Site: brandenburg
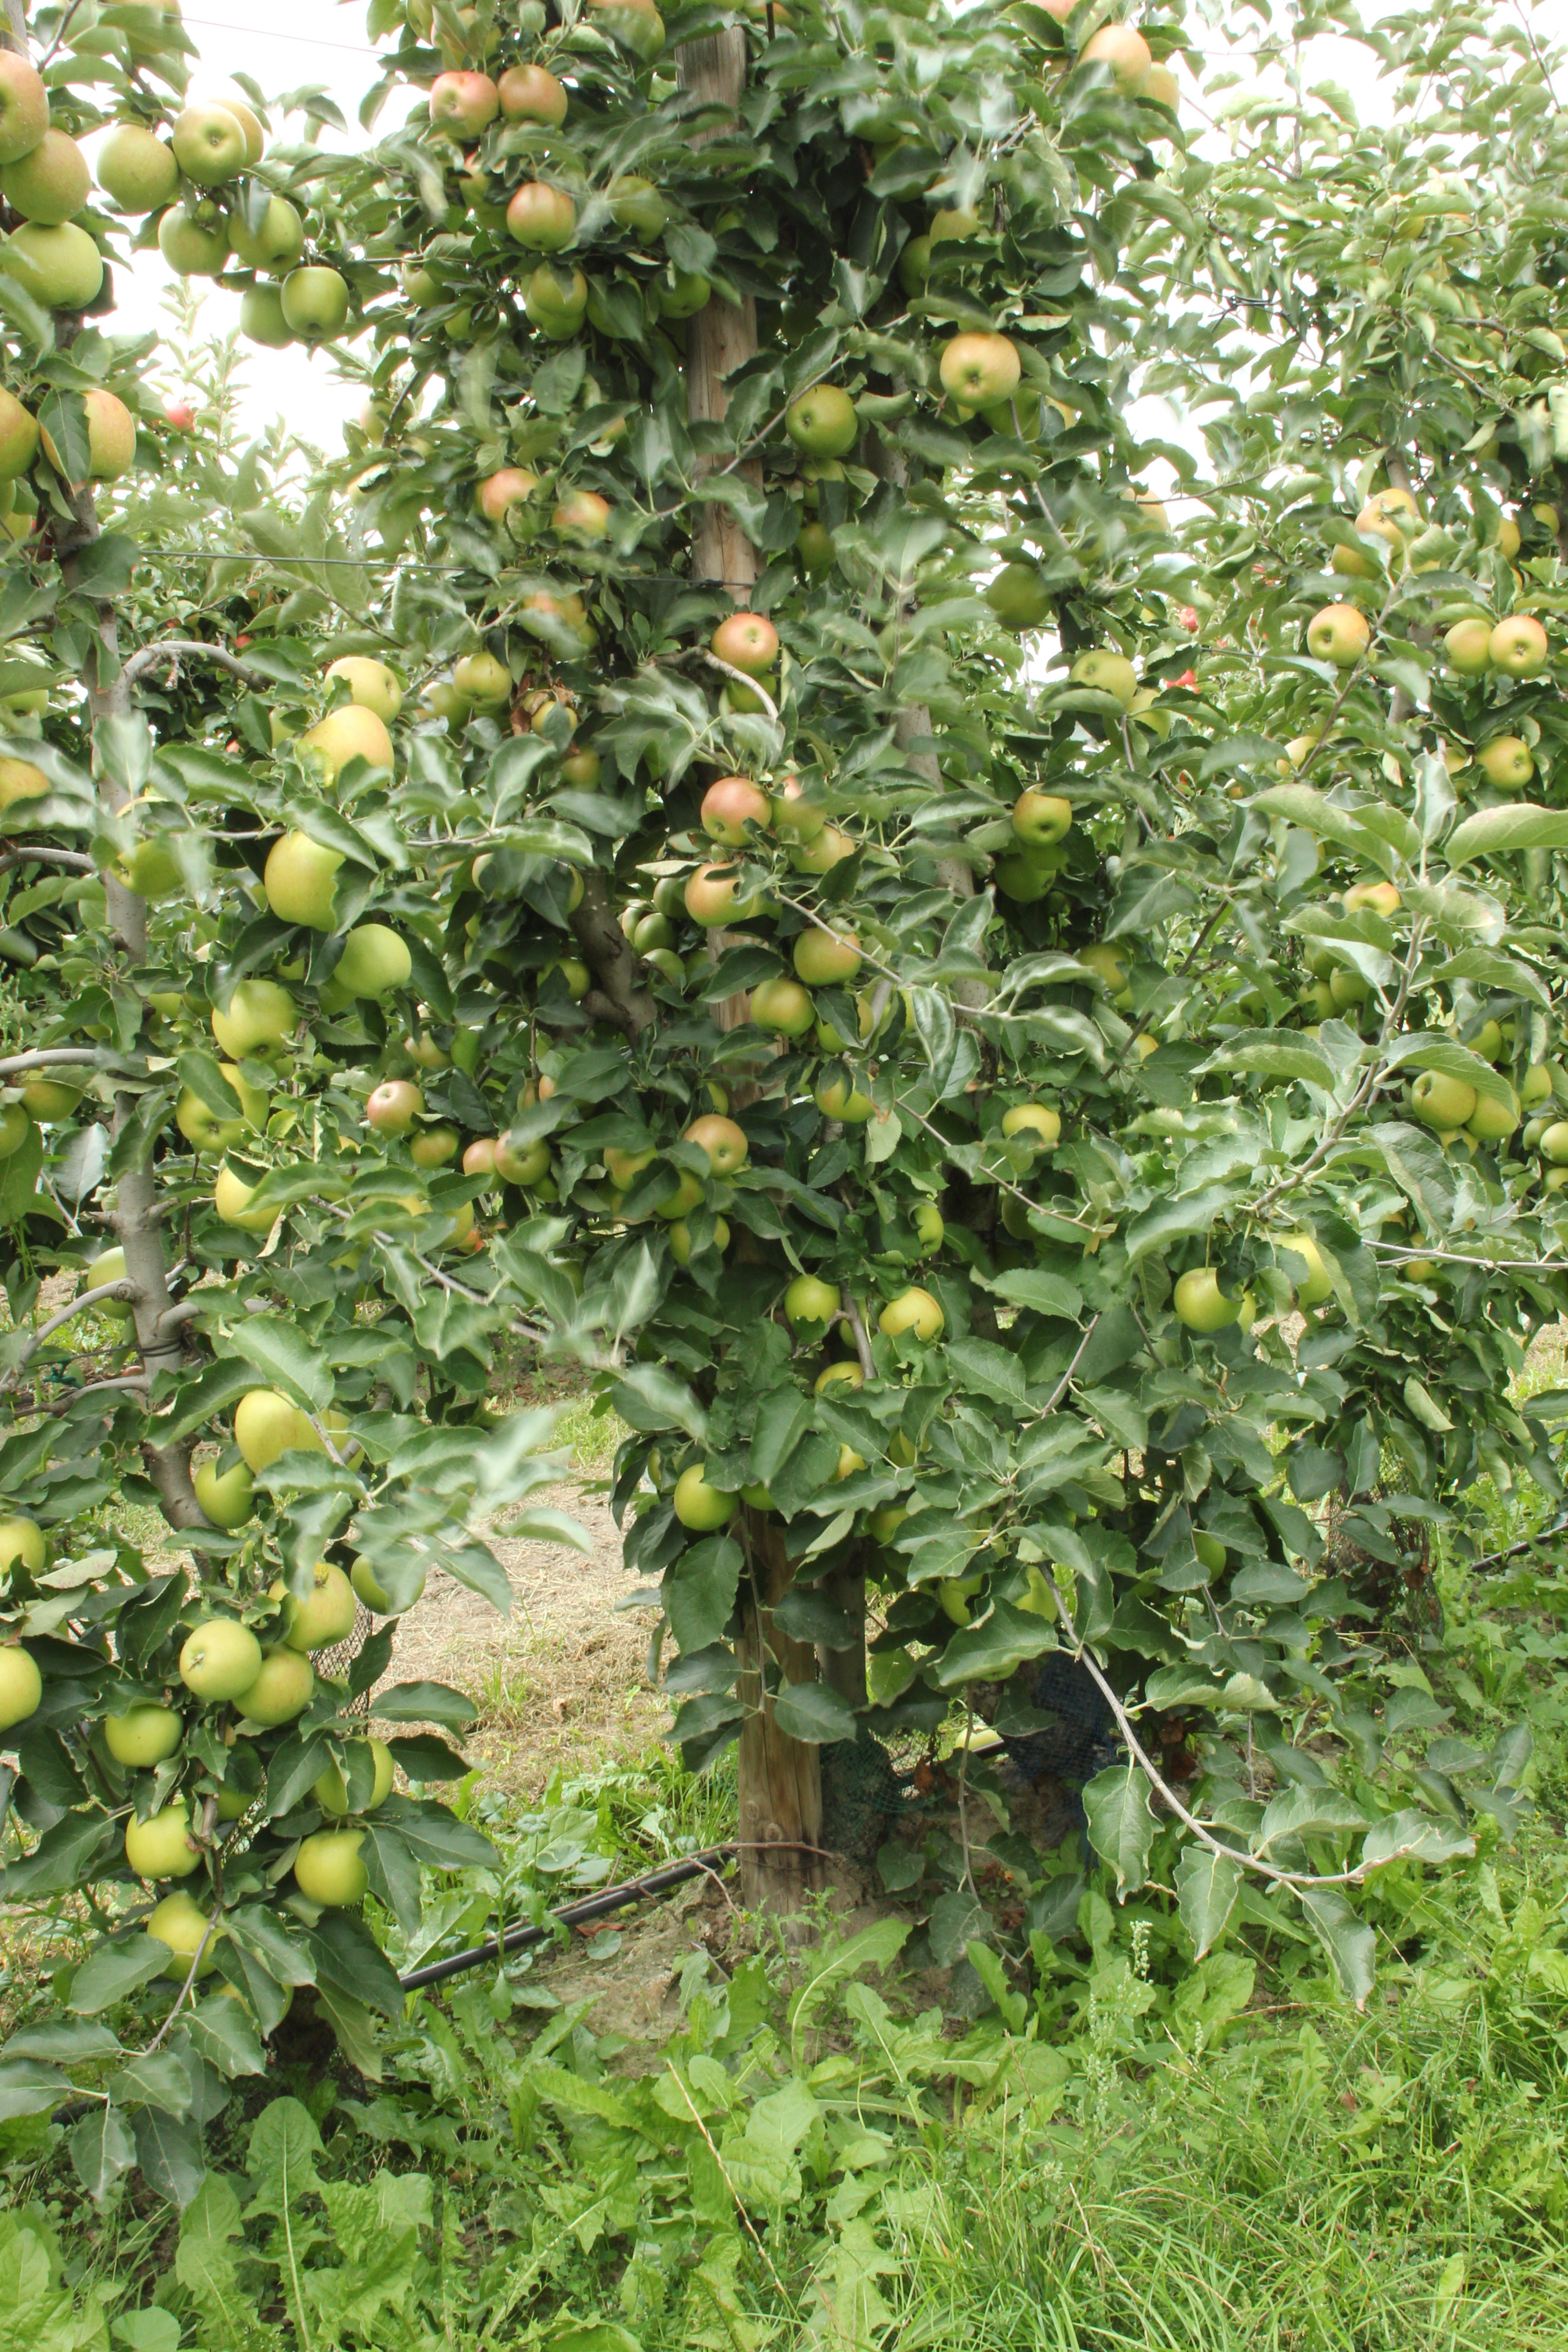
Growth stage (BBCH 87): Maturity of fruit and seed